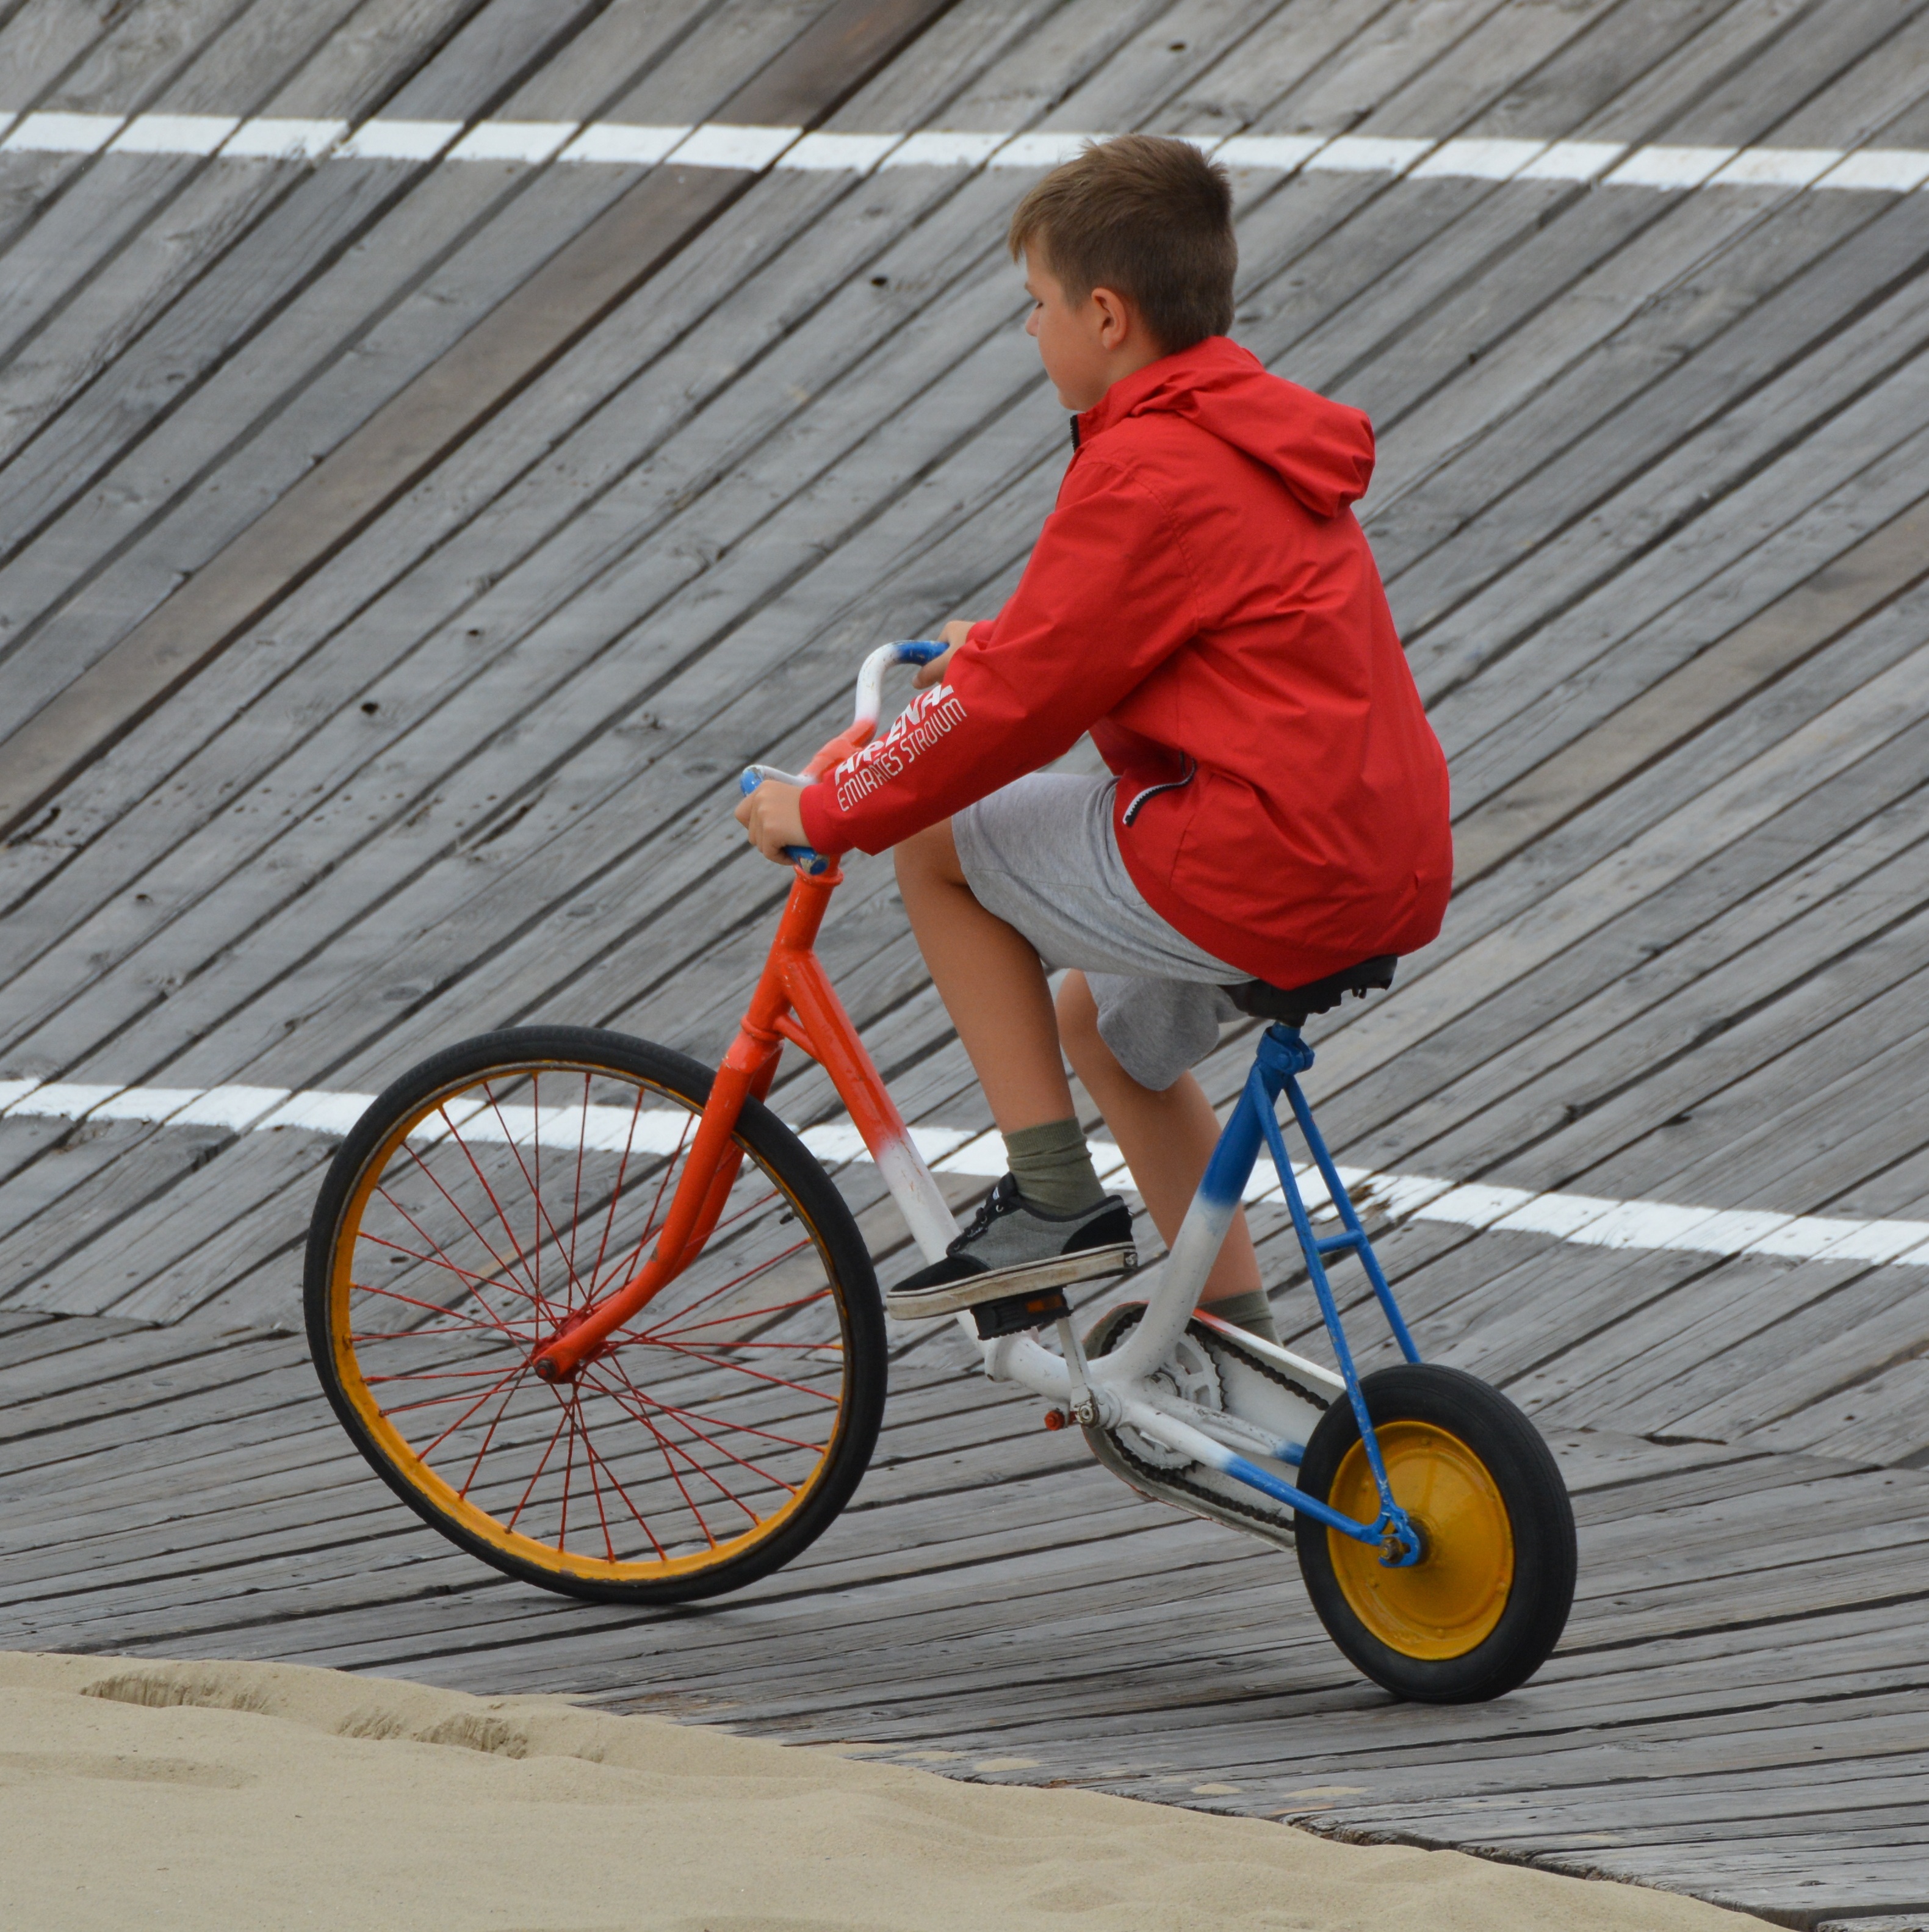
people, wheel, boy, bicycle, vehicle, extreme sport, sports equipment, mountain bike, cycling, arena, sports, blankenberge, road cycling, land vehicle, cycle sport, bicycle racing, bicycle motocross, bmx bike, freestyle bmx, road bicycle, bmx racing, training wheels